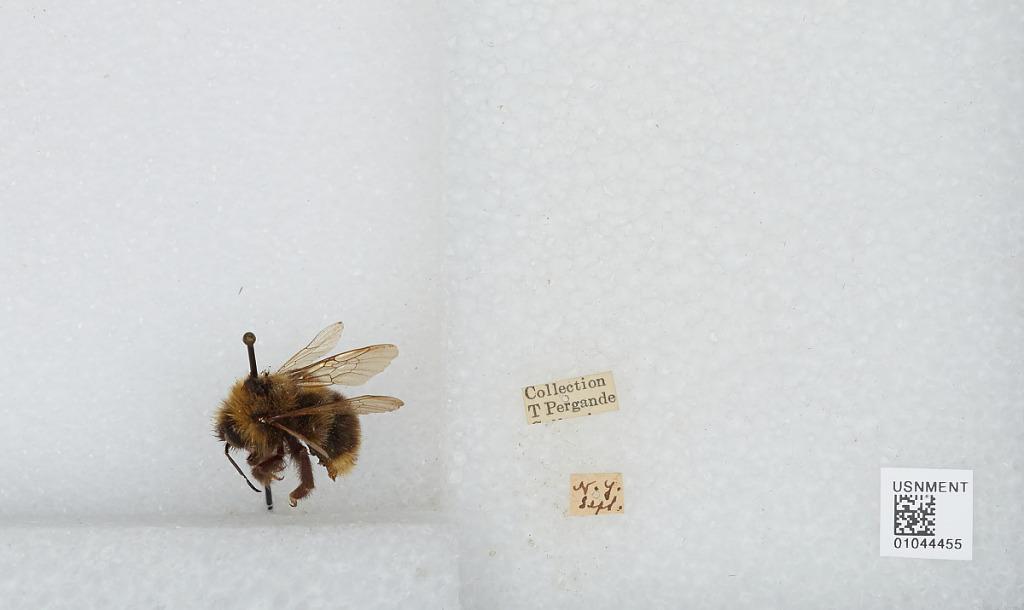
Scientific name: Bombus sp.
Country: United States
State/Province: New York